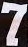
Number: 7